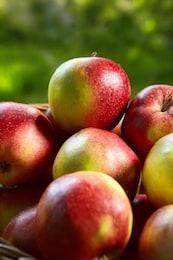
Label: apple